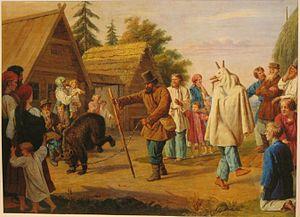
Les skomorokhs, ou skomorokhi sont, dans les traditions slaves orientales, des artistes médiévaux itinérants, saltimbanques, jongleurs, trouvères, musiciens, chanteurs, danseurs, acteurs, acrobates, montreurs d'ours et de marionnettes, bouffons, etc. L'étymologie du terme le rapproche, soit du grec ancien : σκώμμαρχος, soit de l'italien : scaramuccia ; d'autres origines ont été envisagées.